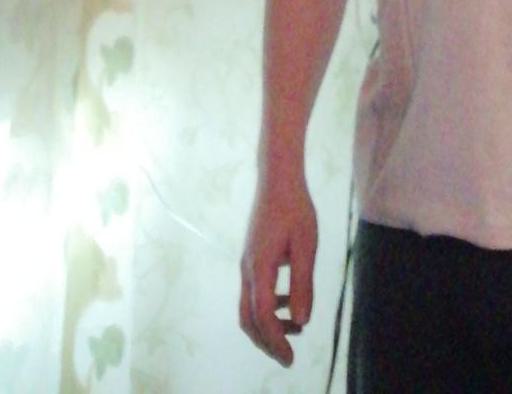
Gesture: no_gesture